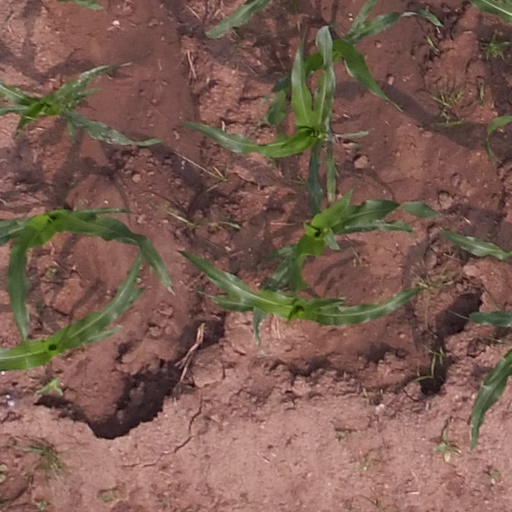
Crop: maize; corn